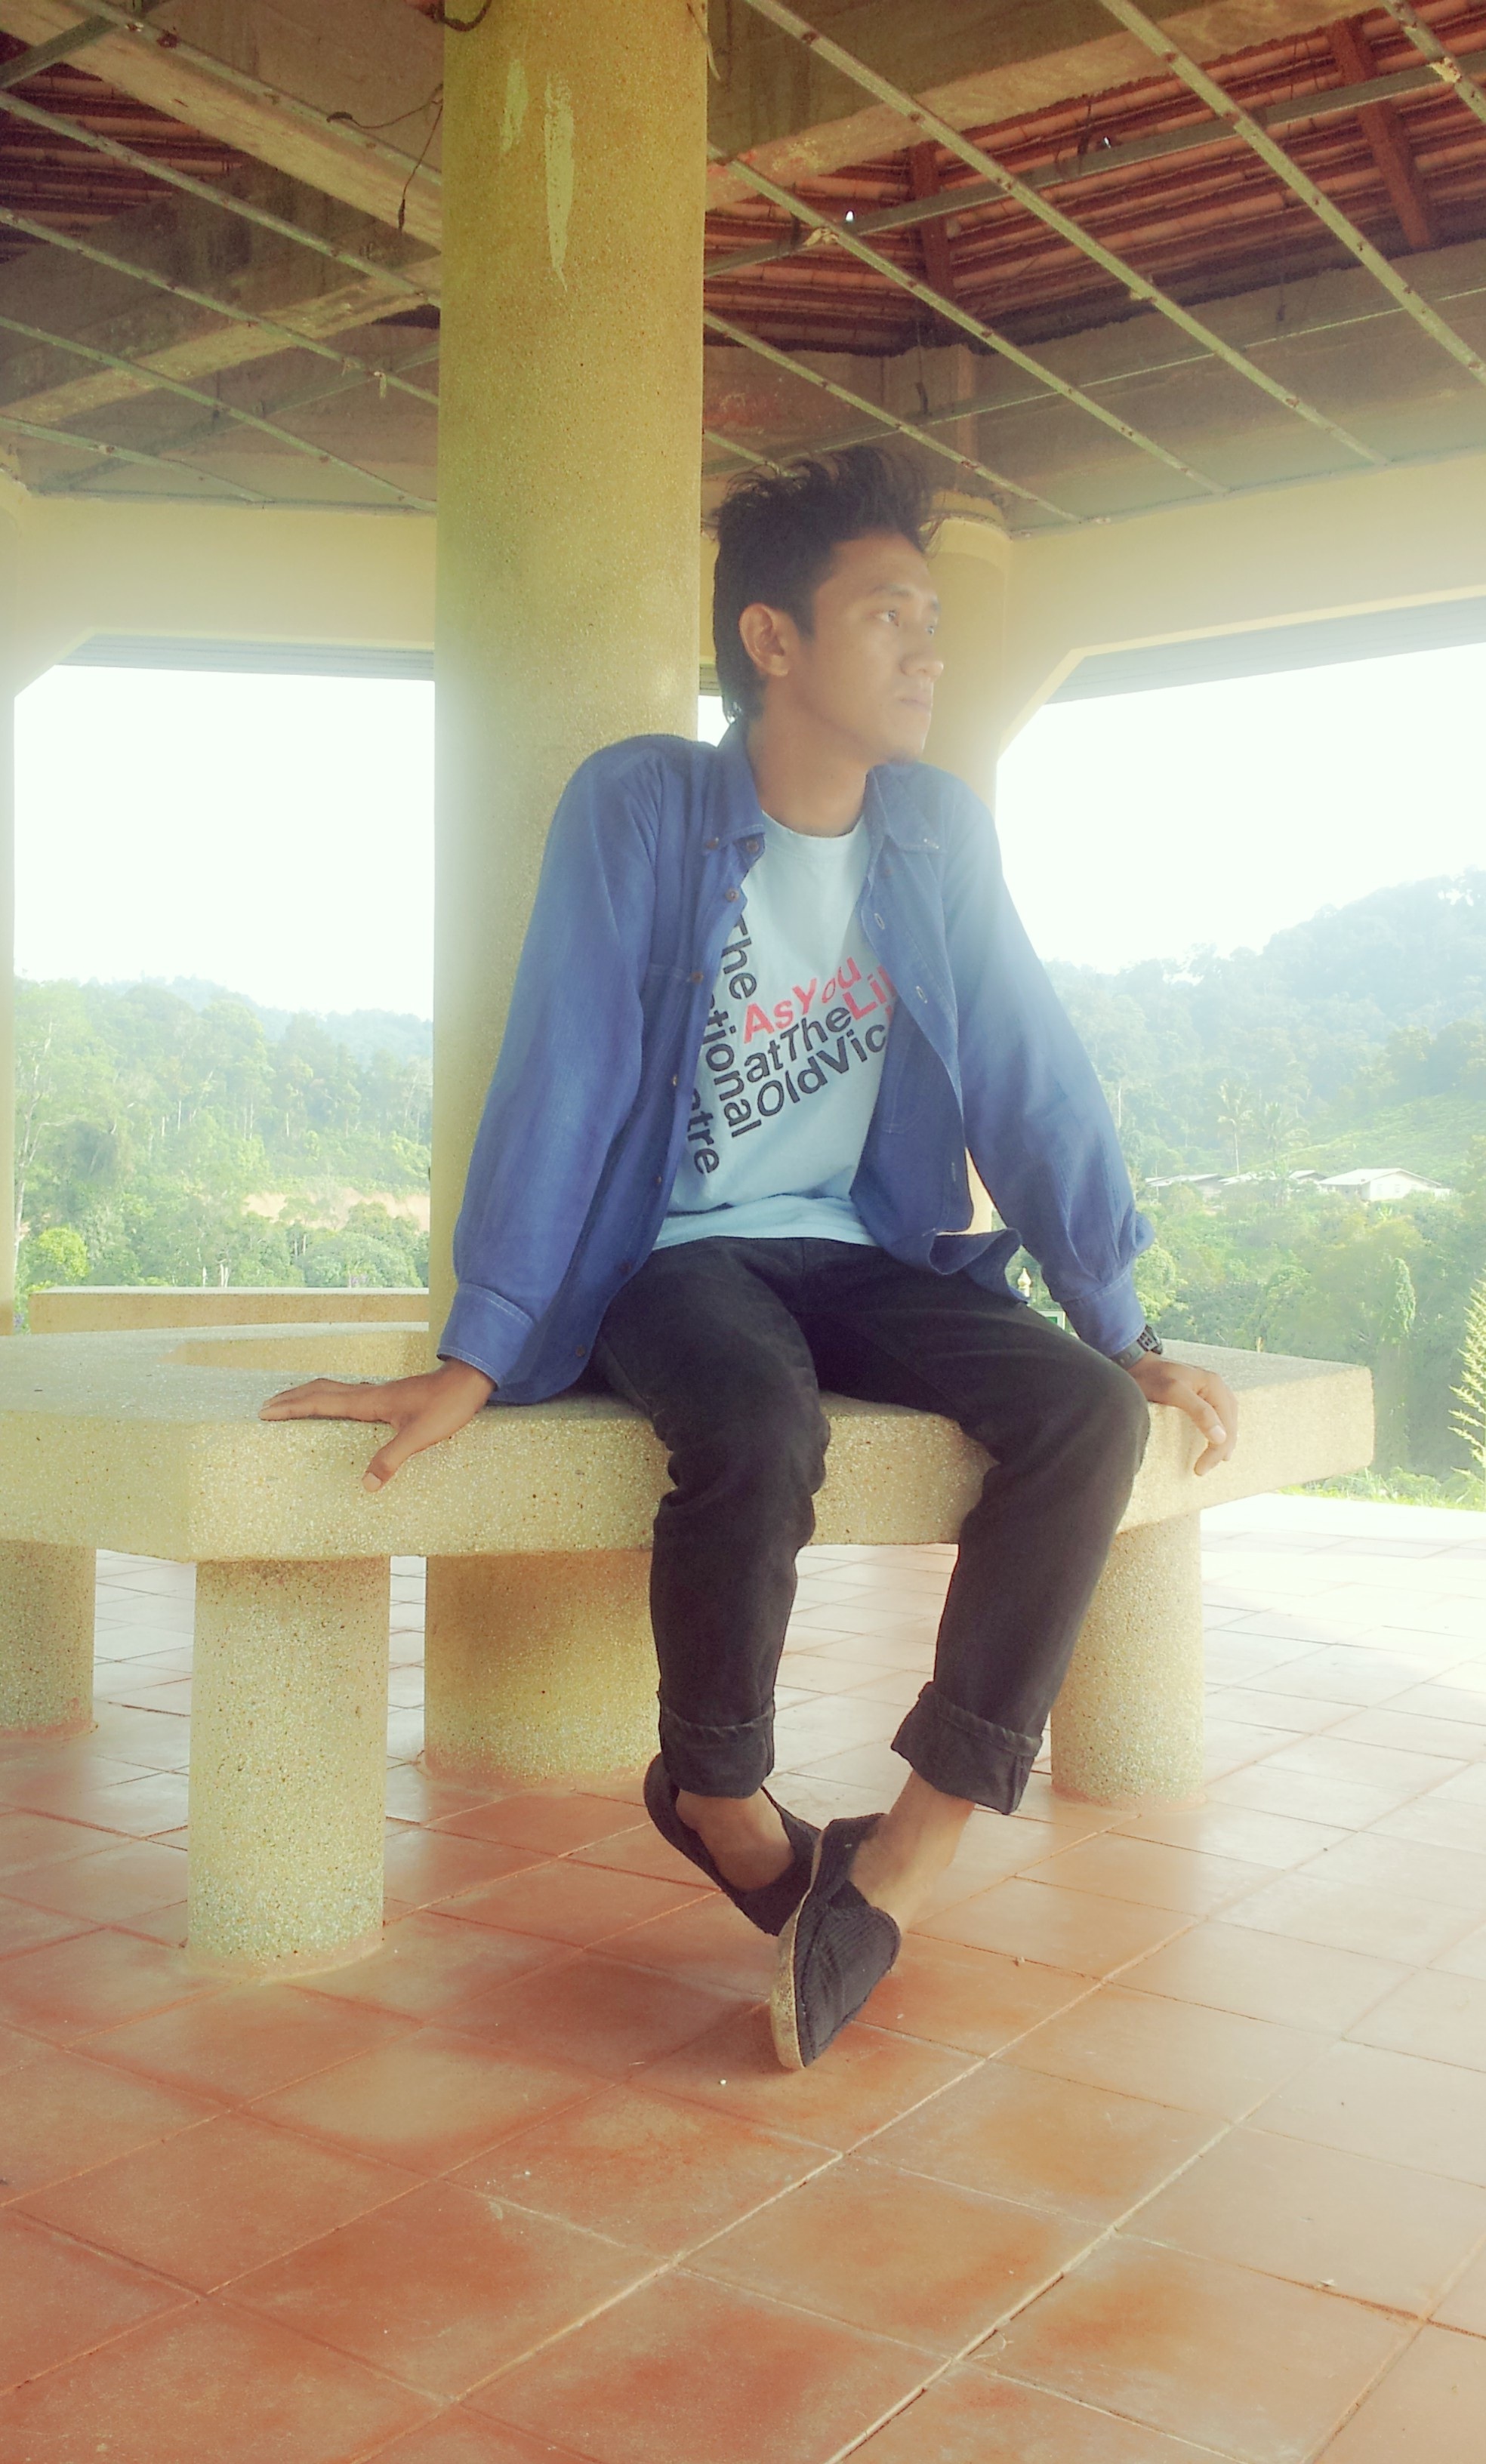
photography, floor, male, sitting, photograph, snapshot, image, human positions